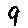
Label: 9